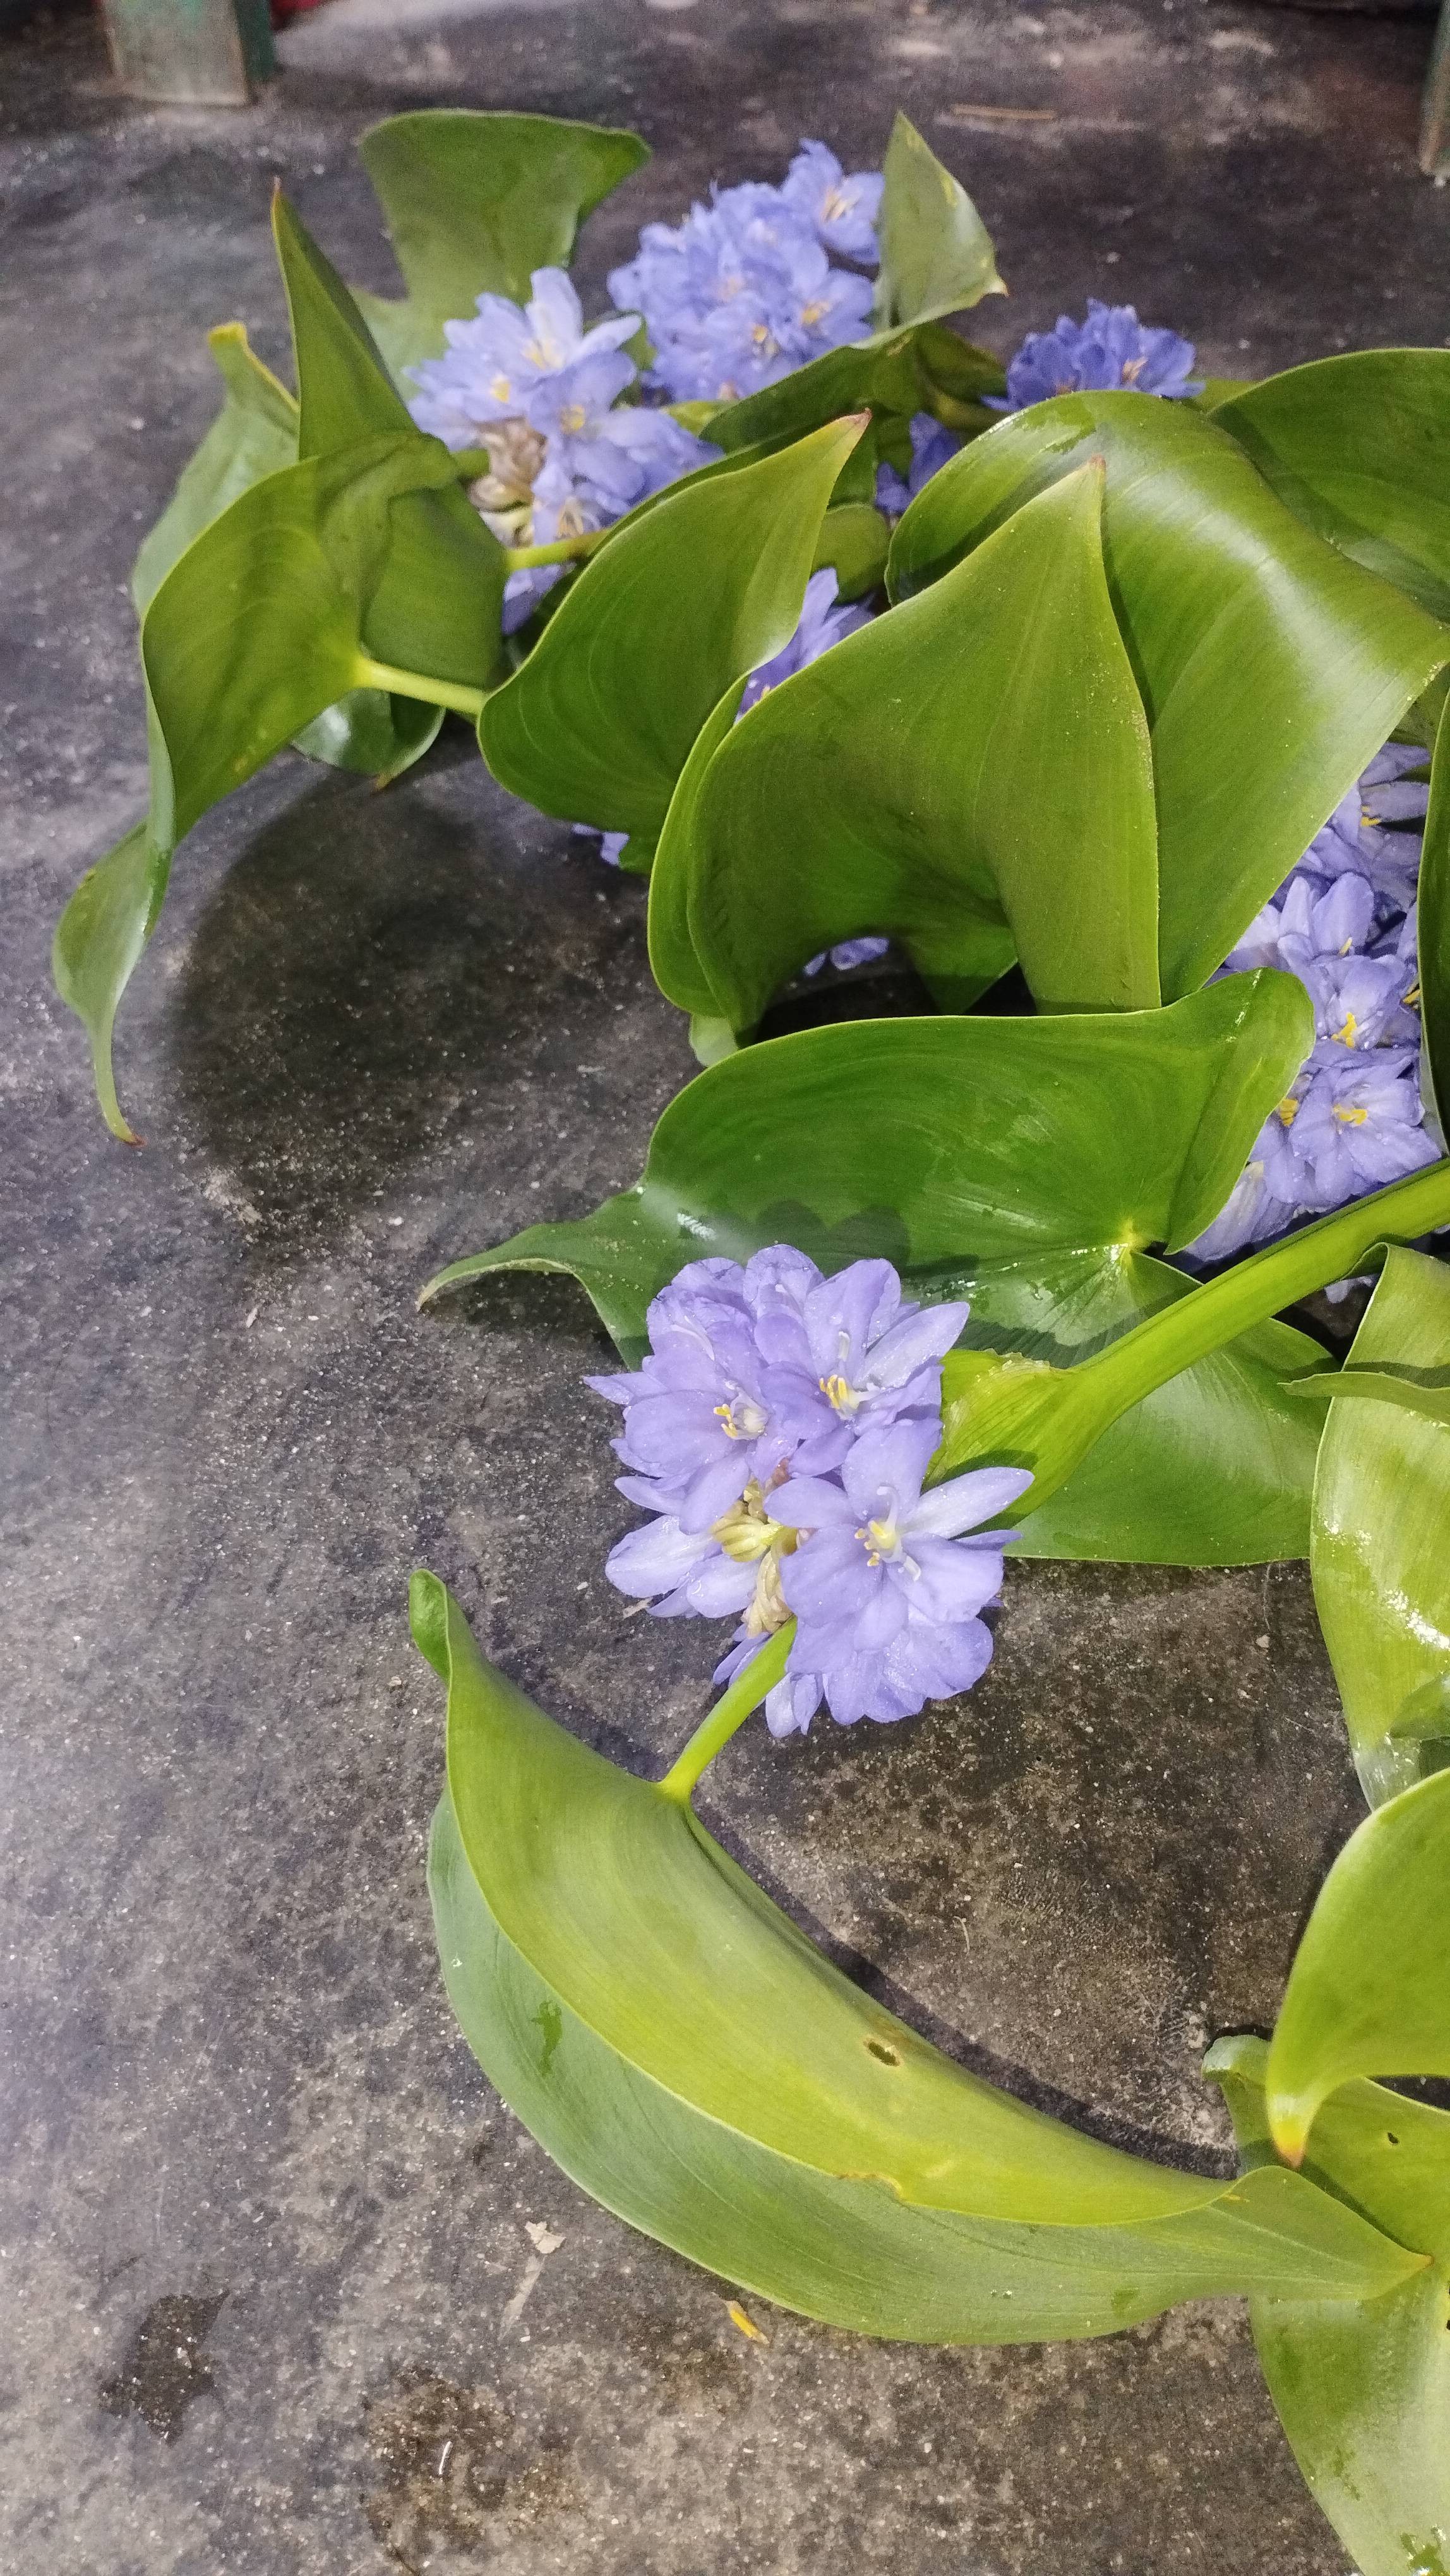
Species: Heartleaf False Pickerelweed (Monochoria korsakowii)